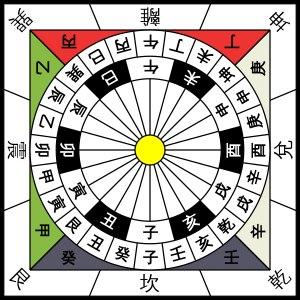
Les douze branches terrestres, également appelées rameaux terrestres sont un ancien système chinois et turcs de mesure du temps qui fut ensuite associé aux douze animaux du zodiaque chinois. Il était également utilisé comme système de points cardinaux. Ce système se couplait avec les dix tiges célestes pour former le calendrier sexagésimal utilisé encore de nos jours en astrologie chinoise et dans certaines disciplines du feng shui.
Le cycle sexagésimal est un système chinois de numérotation des unités de temps basé sur la combinaison de deux séries de signes, les dix tiges célestes et les douze branches terrestres, permettant d’obtenir soixante combinaisons différentes. Cette numérotation est le plus souvent utilisée pour marquer le déroulement des années, mais peut également s’appliquer aux mois, jours ou heures. Outre la Chine, elle a également été employée au Japon, en Corée et au Viêt Nam. On trouve aussi en français les termes « troncs célestes » et « rameaux terrestres ».